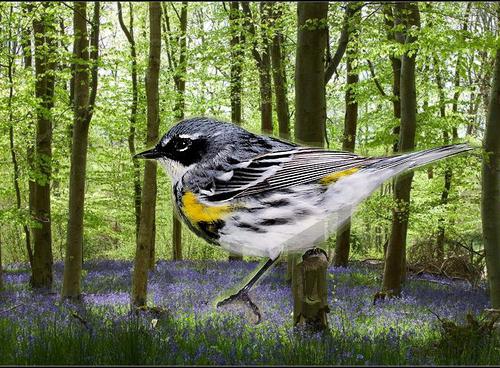
Bird species: Myrtle_Warbler
Bird type: landbird
Background: land